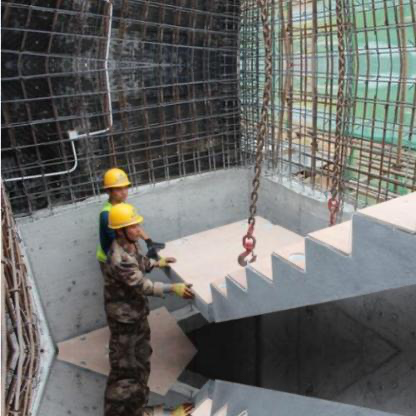
Objects in the image:
label: helmet
label: helmet